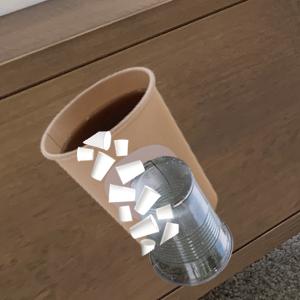
Label: cups